Modern Studies (band)

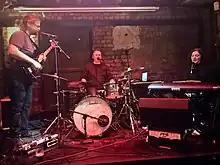
Modern Studies performing at the Eagle Inn, Salford, 2022

Modern Studies is a Scottish chamber pop band based between Scotland and Lancashire. The group has released four studio albums and a remix collaboration, all on Fire Records.